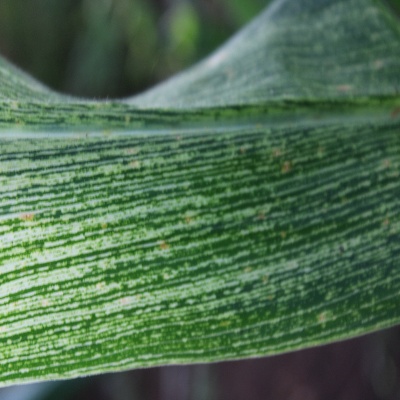
Crop: Maize
Condition: streak virus